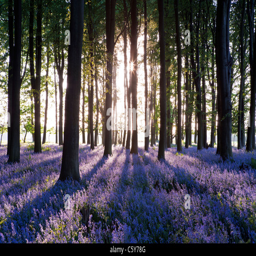
bluebells with sun rays coming through trees at sunset in a forest